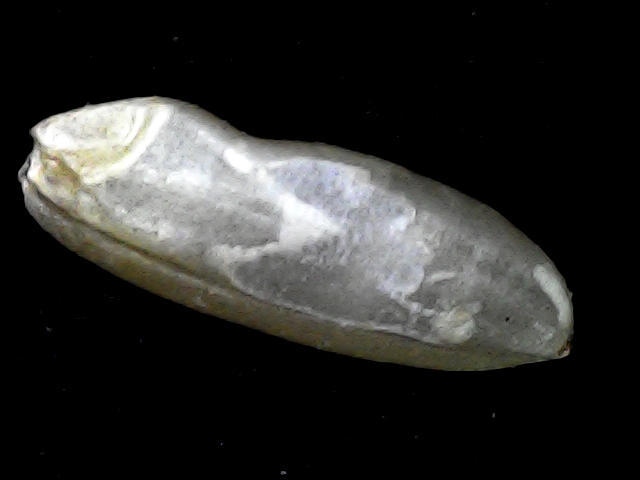
Rice variety: BD72